Twerton Park

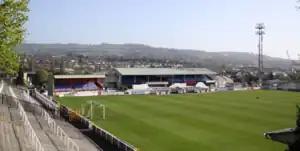

Twerton Park is a football stadium in the Twerton suburb of Bath, England. It has a physical capacity of 8,840, containing 1,006 seats. It is currently the home of Bath City F.C., who have played there since 1932. From 1986 to 1996, Bristol Rovers F.C. played at the ground following their departure from Eastville in Bristol. In 2020, the ground also became the home stadium for Bristol City Women.